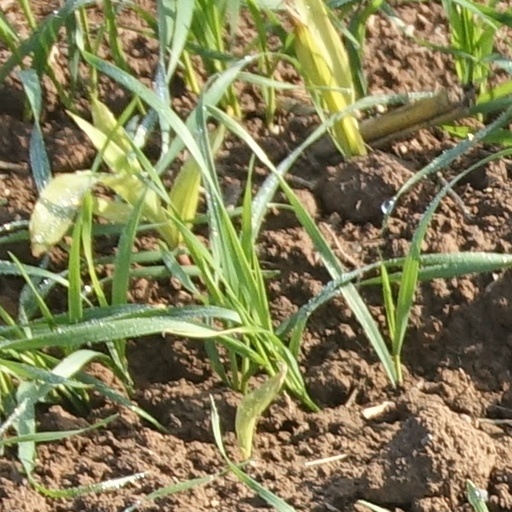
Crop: wheat